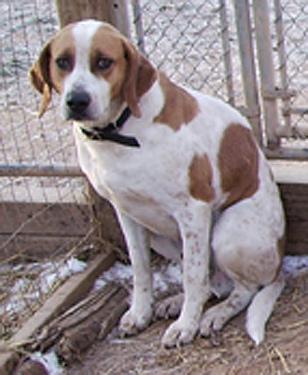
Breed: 216-n000063-Walker_hound